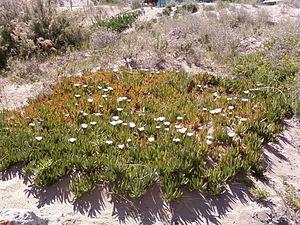
FIGUIERS DES HOTTENTOTS, Puerto Pirámides, péninsule de Valdès, début novembre 2011.